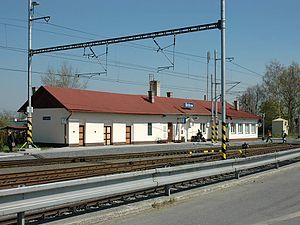
Štítina est une commune du district d'Opava, dans la région de Moravie-Silésie, en République tchèque. Sa population s'élevait à 1 247 habitants en 2017.